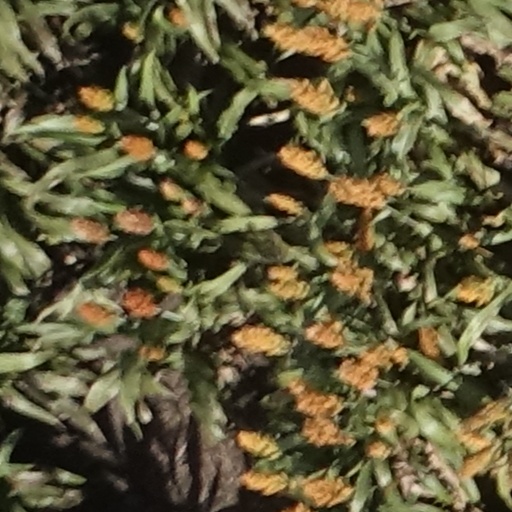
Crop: sorghum